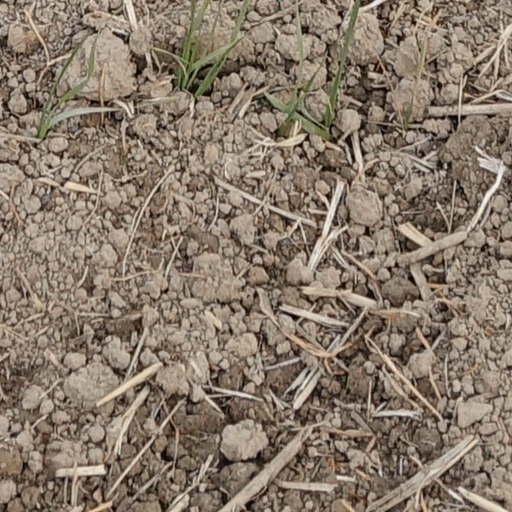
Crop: wheat